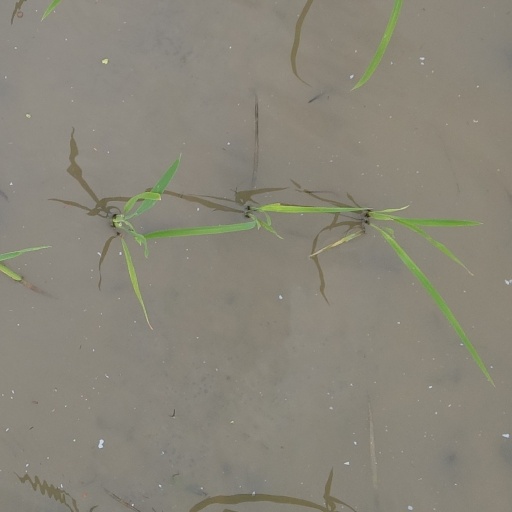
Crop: rice